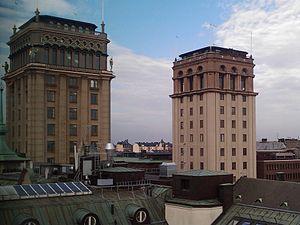
Kungstornen sont deux tours jumelles situées de part et d'autre de la rue Kungsgatan dans le centre de Stockholm en Suède. Chacune des tours mesure 60 mètres de haut et compte 16 étages. Inaugurées en 1924 et 1925, elles sont alors les plus hauts bâtiments de Suède. Elles deviennent ainsi l'un des symboles du panorama urbain de Stockholm, mis en valeur la nuit par des projecteurs et des jeux de lumière.